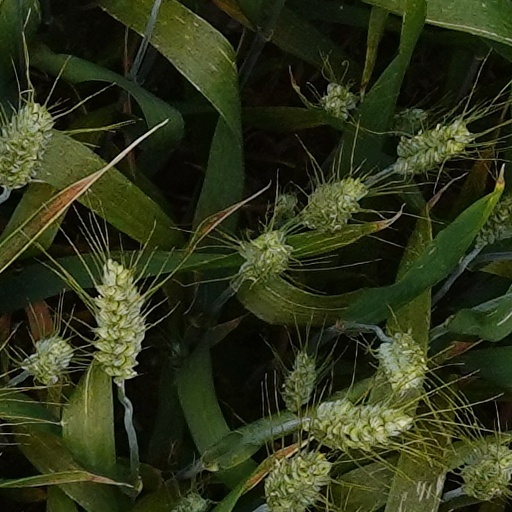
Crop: wheat